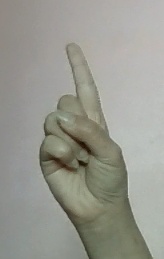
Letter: bb